Economic liberalisation in India

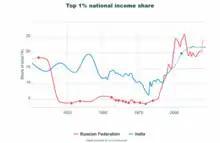
Unlike socialist countries like the USSR, India didn't achieve the same level of income equality post-independence.

With the liberalisation of trade in high-value goods like automobiles, electronics, fridges, washing machines, air conditioners, etc., in the 1980s, Indian imports shot up as significant components were imported. With a floating exchange rate, this could've been alleviated somewhat and adjustments would have been more gradual, but India's fixed exchange rates at the time placed the entire burden on the state to maintain parity by depleting its foreign exchange reserves. Higher income earners, benefiting from import liberalisation, could now purchase foreign goods at low prices due to the fixed exchange rate, with the state absorbing the pressure on the exchange rate.